Julius Kühn

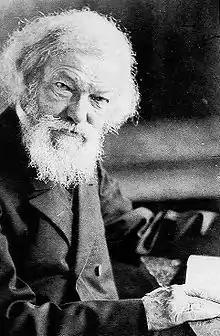
Julius Kühn

Julius Gotthelf Kühn (23 October 1825 – 14 April 1910) was a German academic and agronomist and he was one of the pioneers of plant pathology. Kühn's father was a land owner and he gained experience in agriculture and botany on his father's land. He was trained in Bonn, starting at age 30 and was awarded his doctorate, which focused on diseases of beet and canola at Leipzig. In 1862, he became a professor of agriculture at the University of Halle. Kuhn published more than 70 papers on mycology and plant pathology over the course of his career.